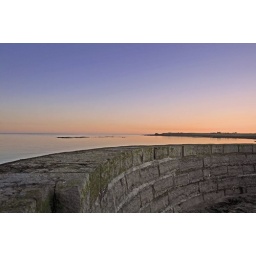
Sea view taken from the lighthouse wall in Castletown, 2 May 2007.